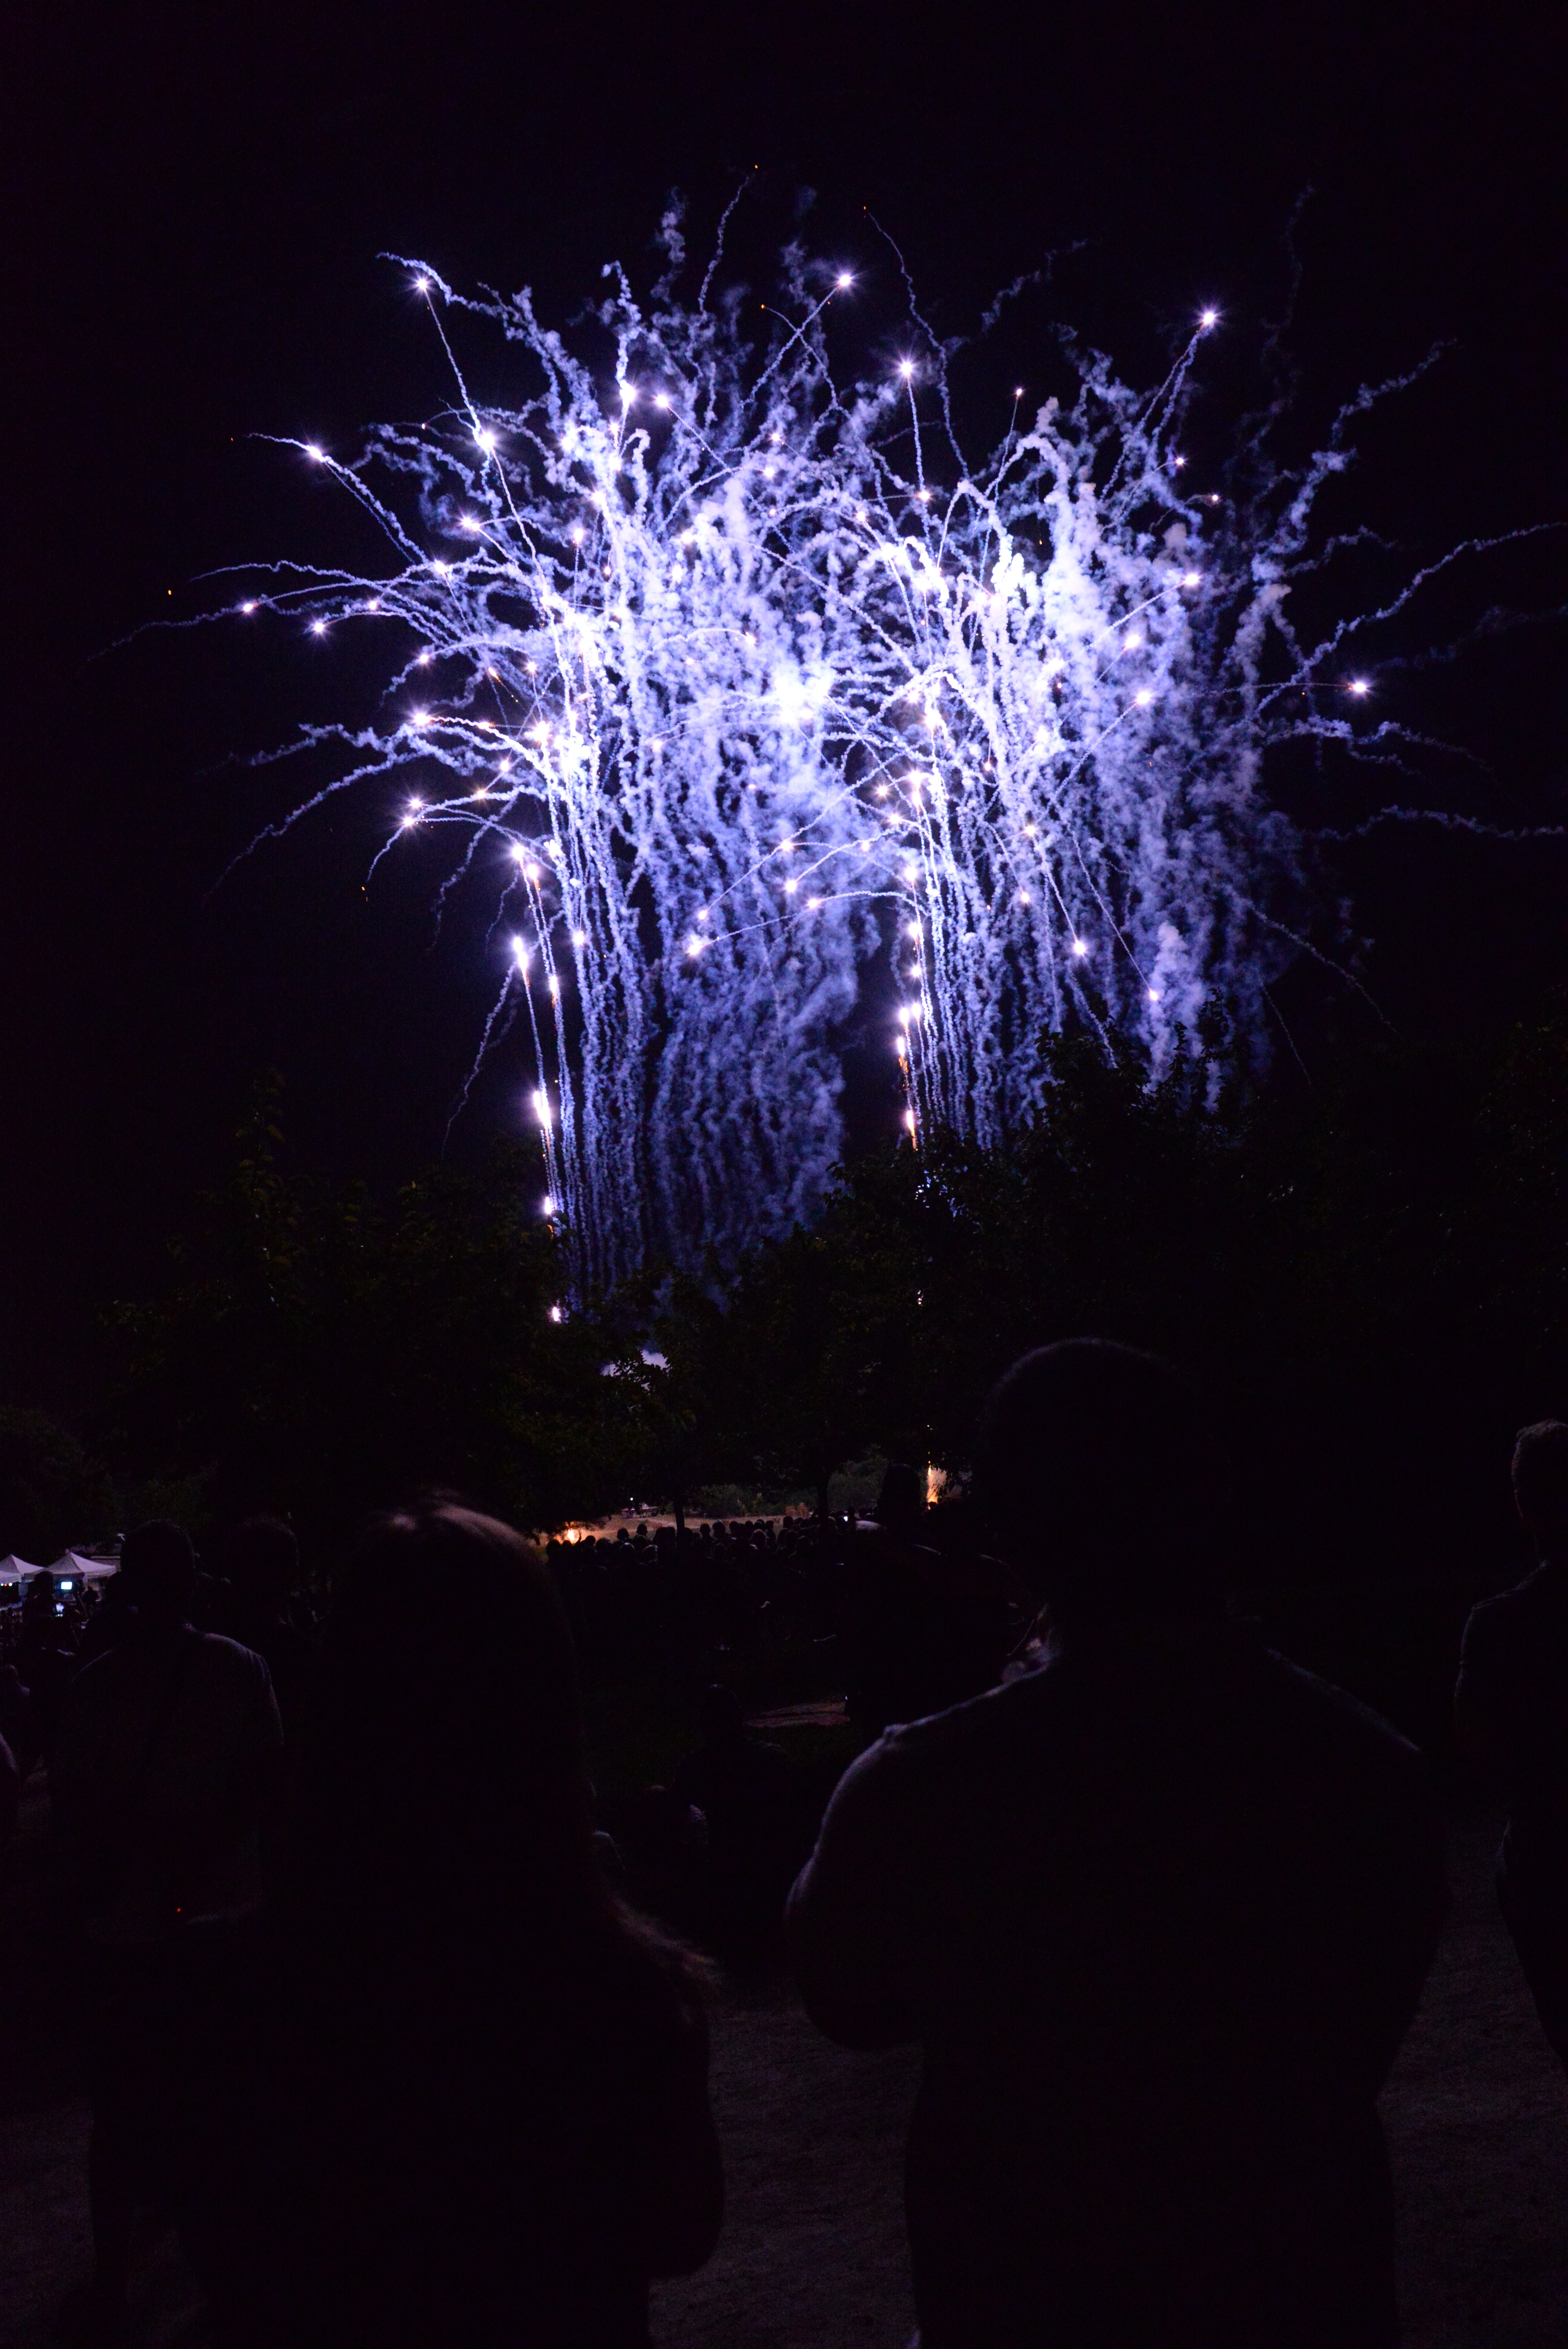
night, summer, recreation, sparkler, darkness, festival, fireworks, event, new year's eve, outdoor recreation